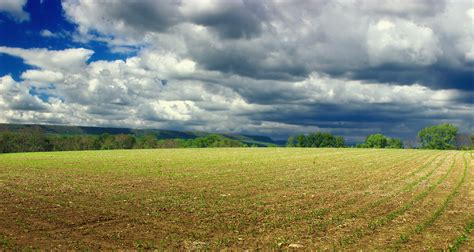
Weather: cloudy or overcast